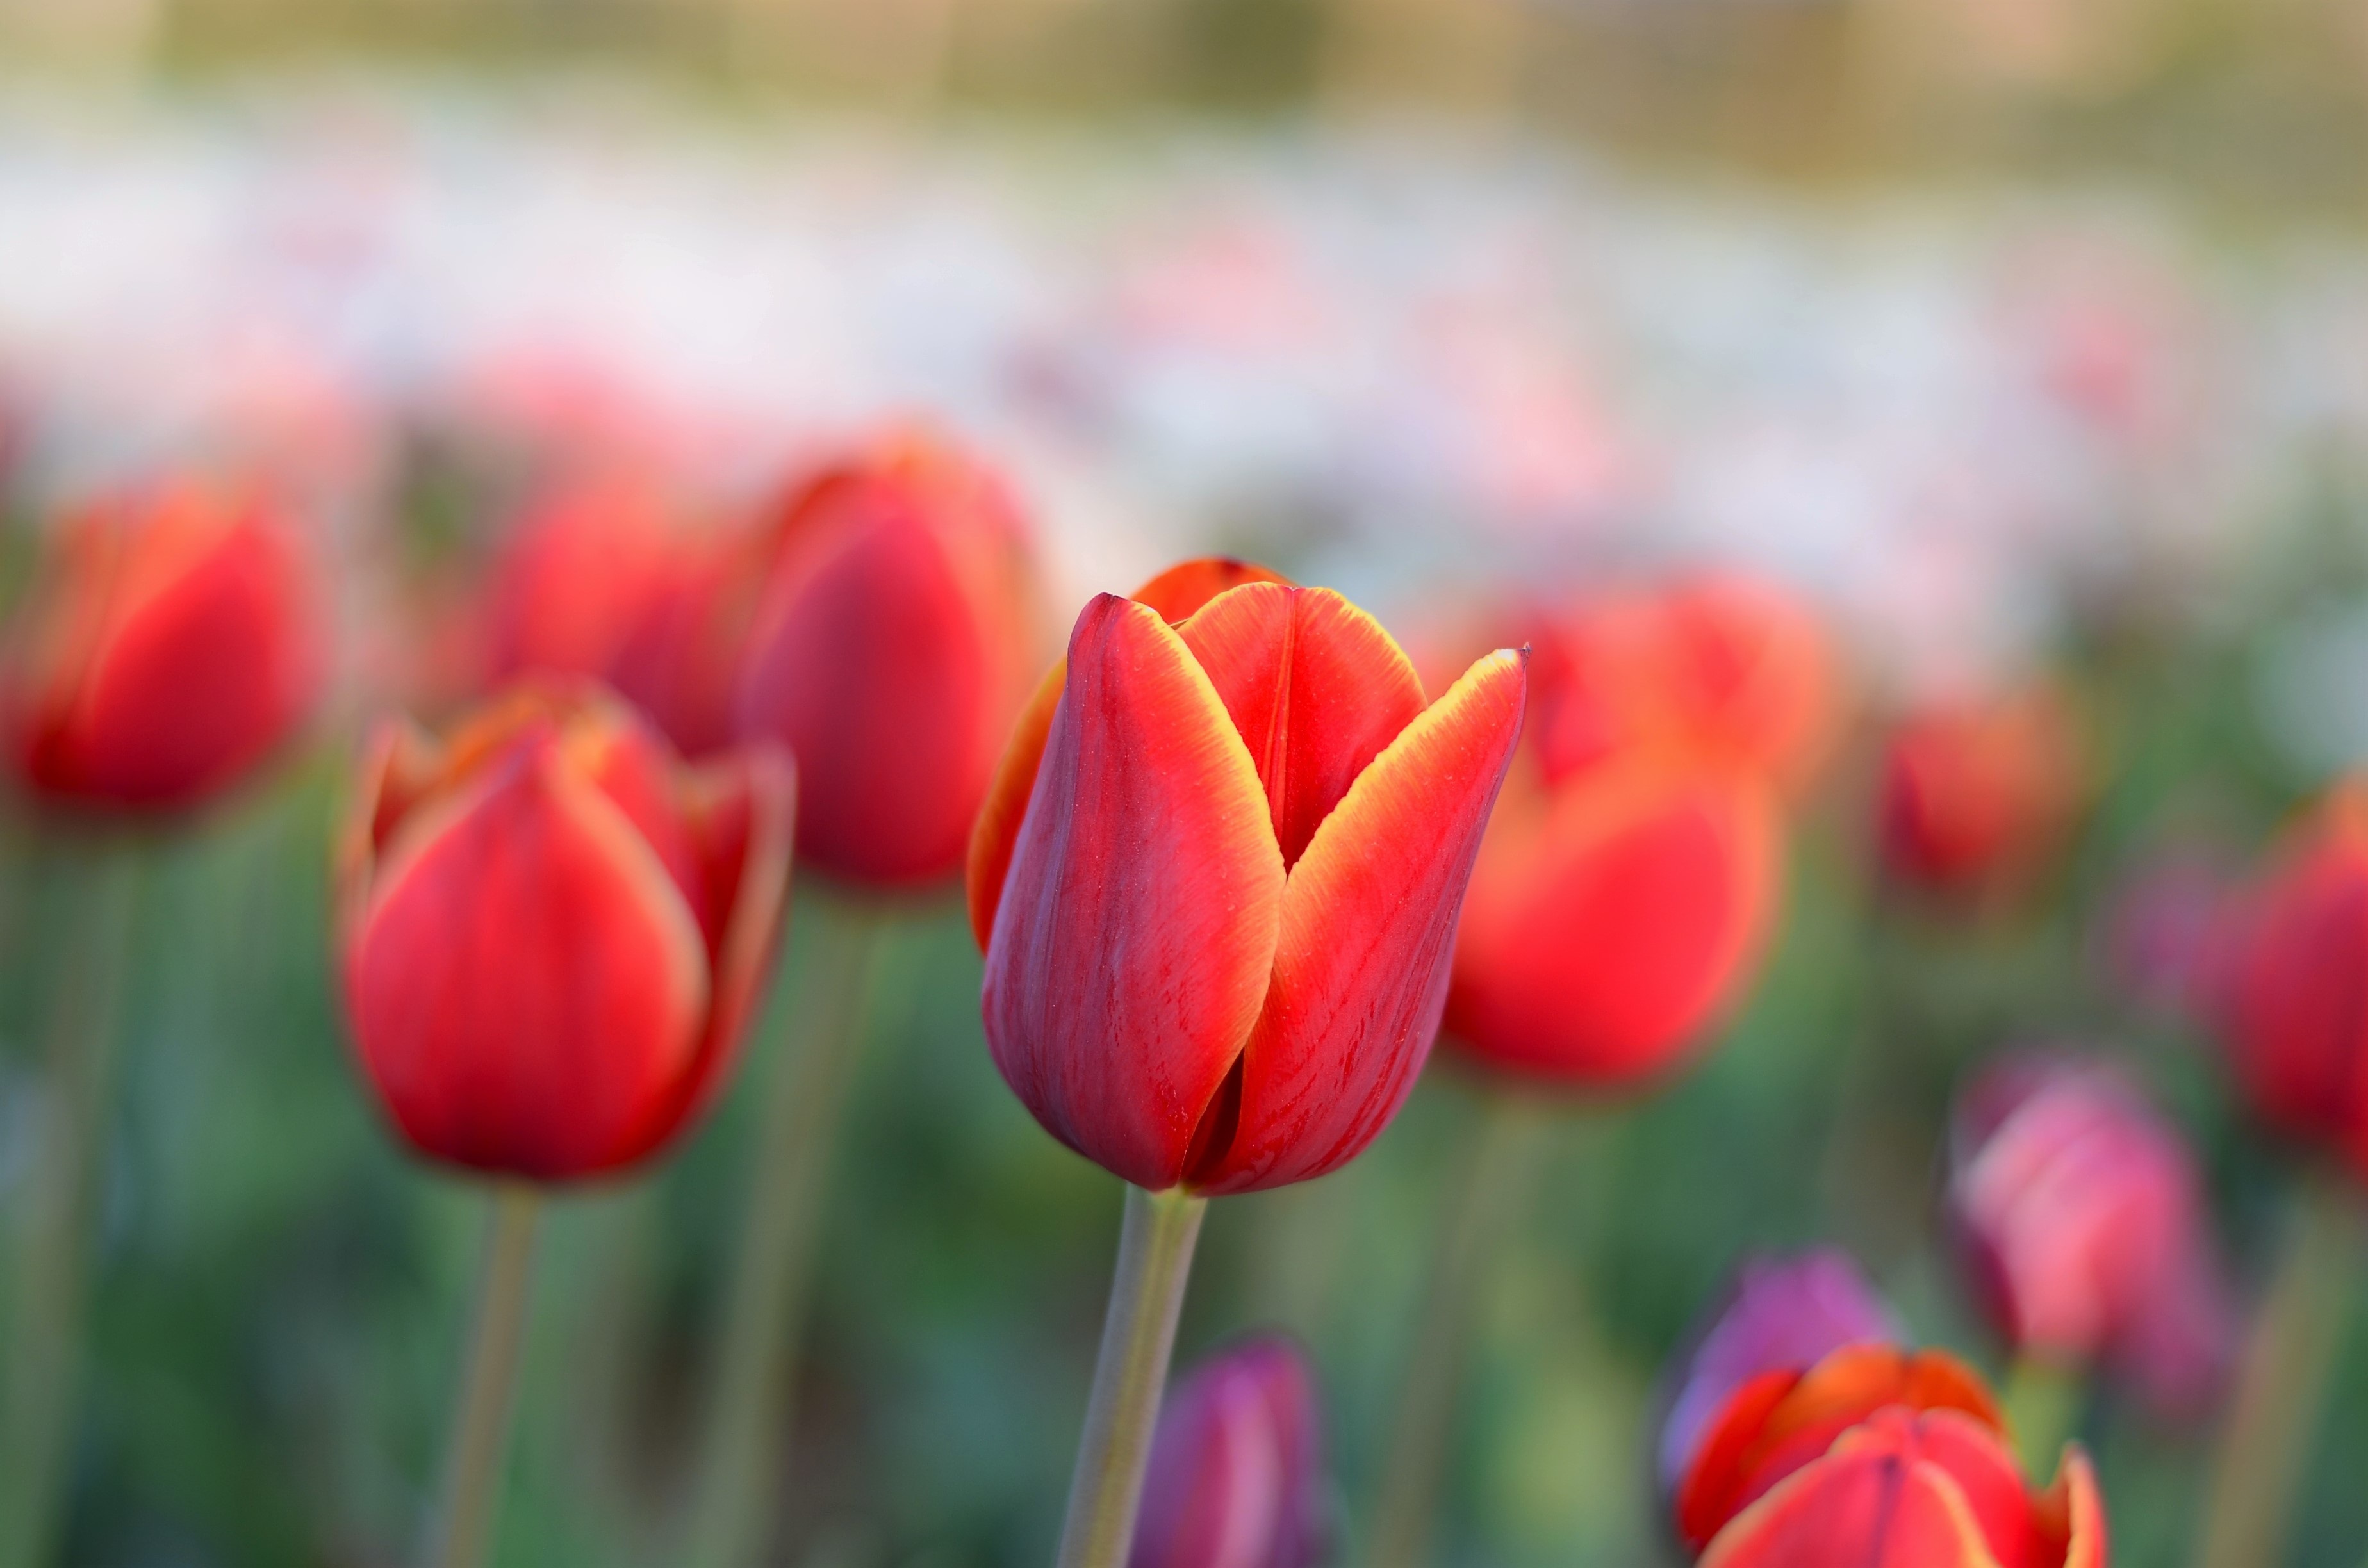
nature, plant, flower, petal, daisy, tulip, pattern, spring, green, red, macro, flowers, close up, red flower, leaves, colors, background, turkey, beautiful, tulips, spring flowers, vivid color, macro photography, flowering plant, lily family, plant stem, land plant, chichewa garden